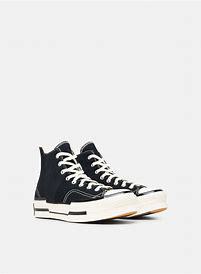
Brand: Converse
Model: Chuck 70 Canvas